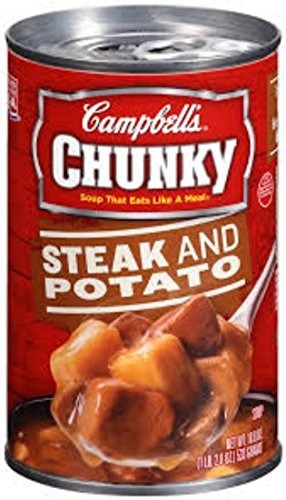
Item Name: Campbell's Chunky Soup Steak & Potato, 19 Ounce
Value: 57.0
Unit: Fl Oz

Price: 2.58